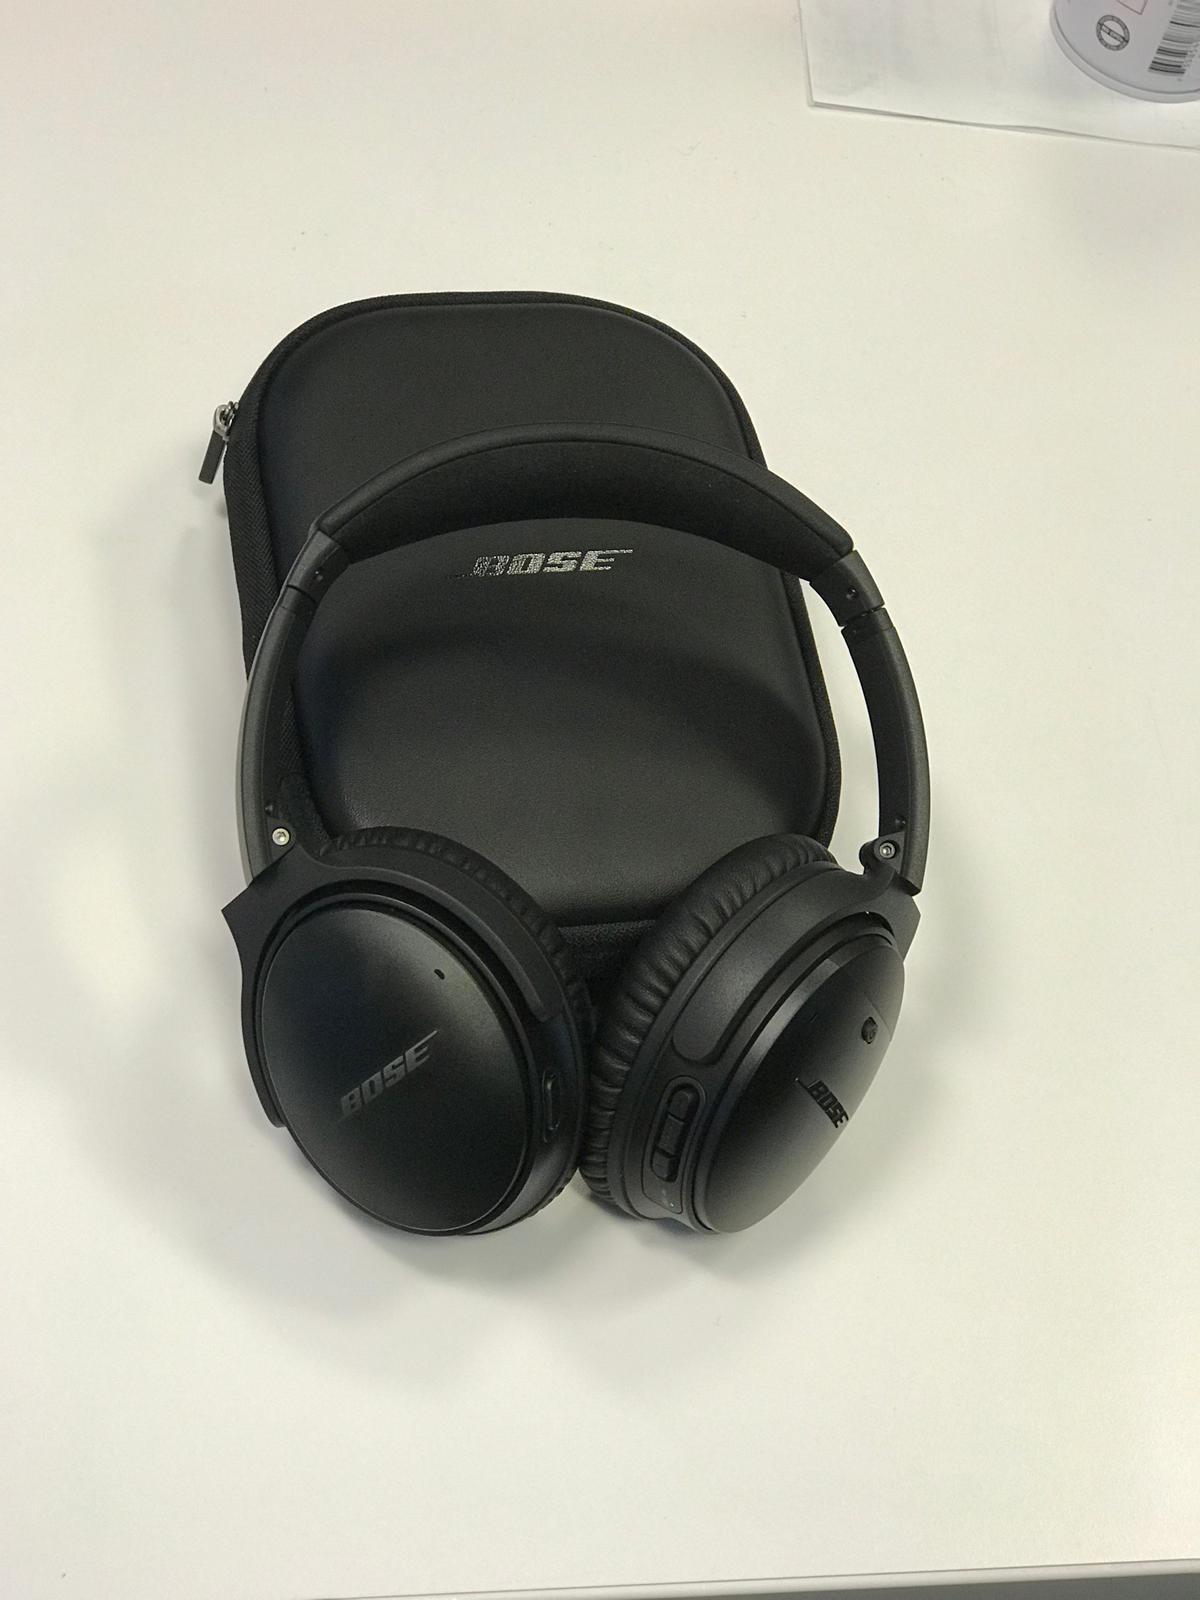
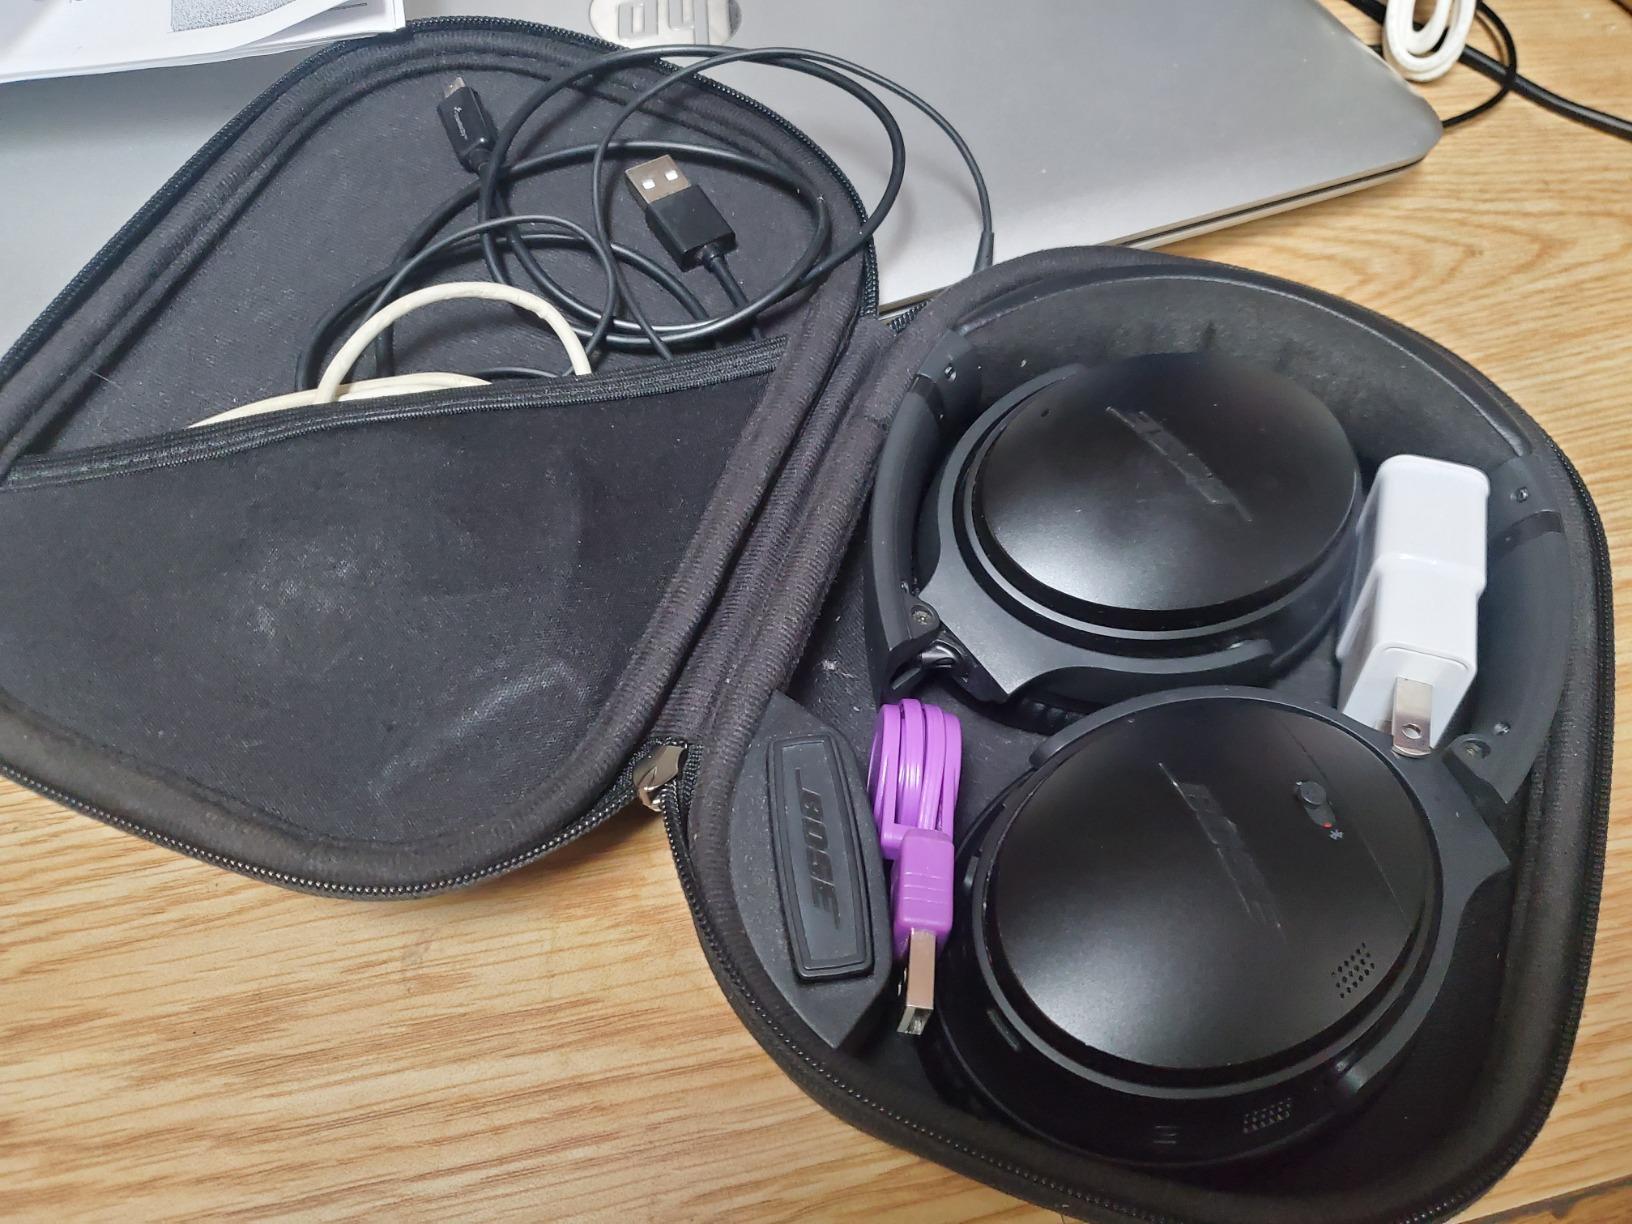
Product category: headphones
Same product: yes